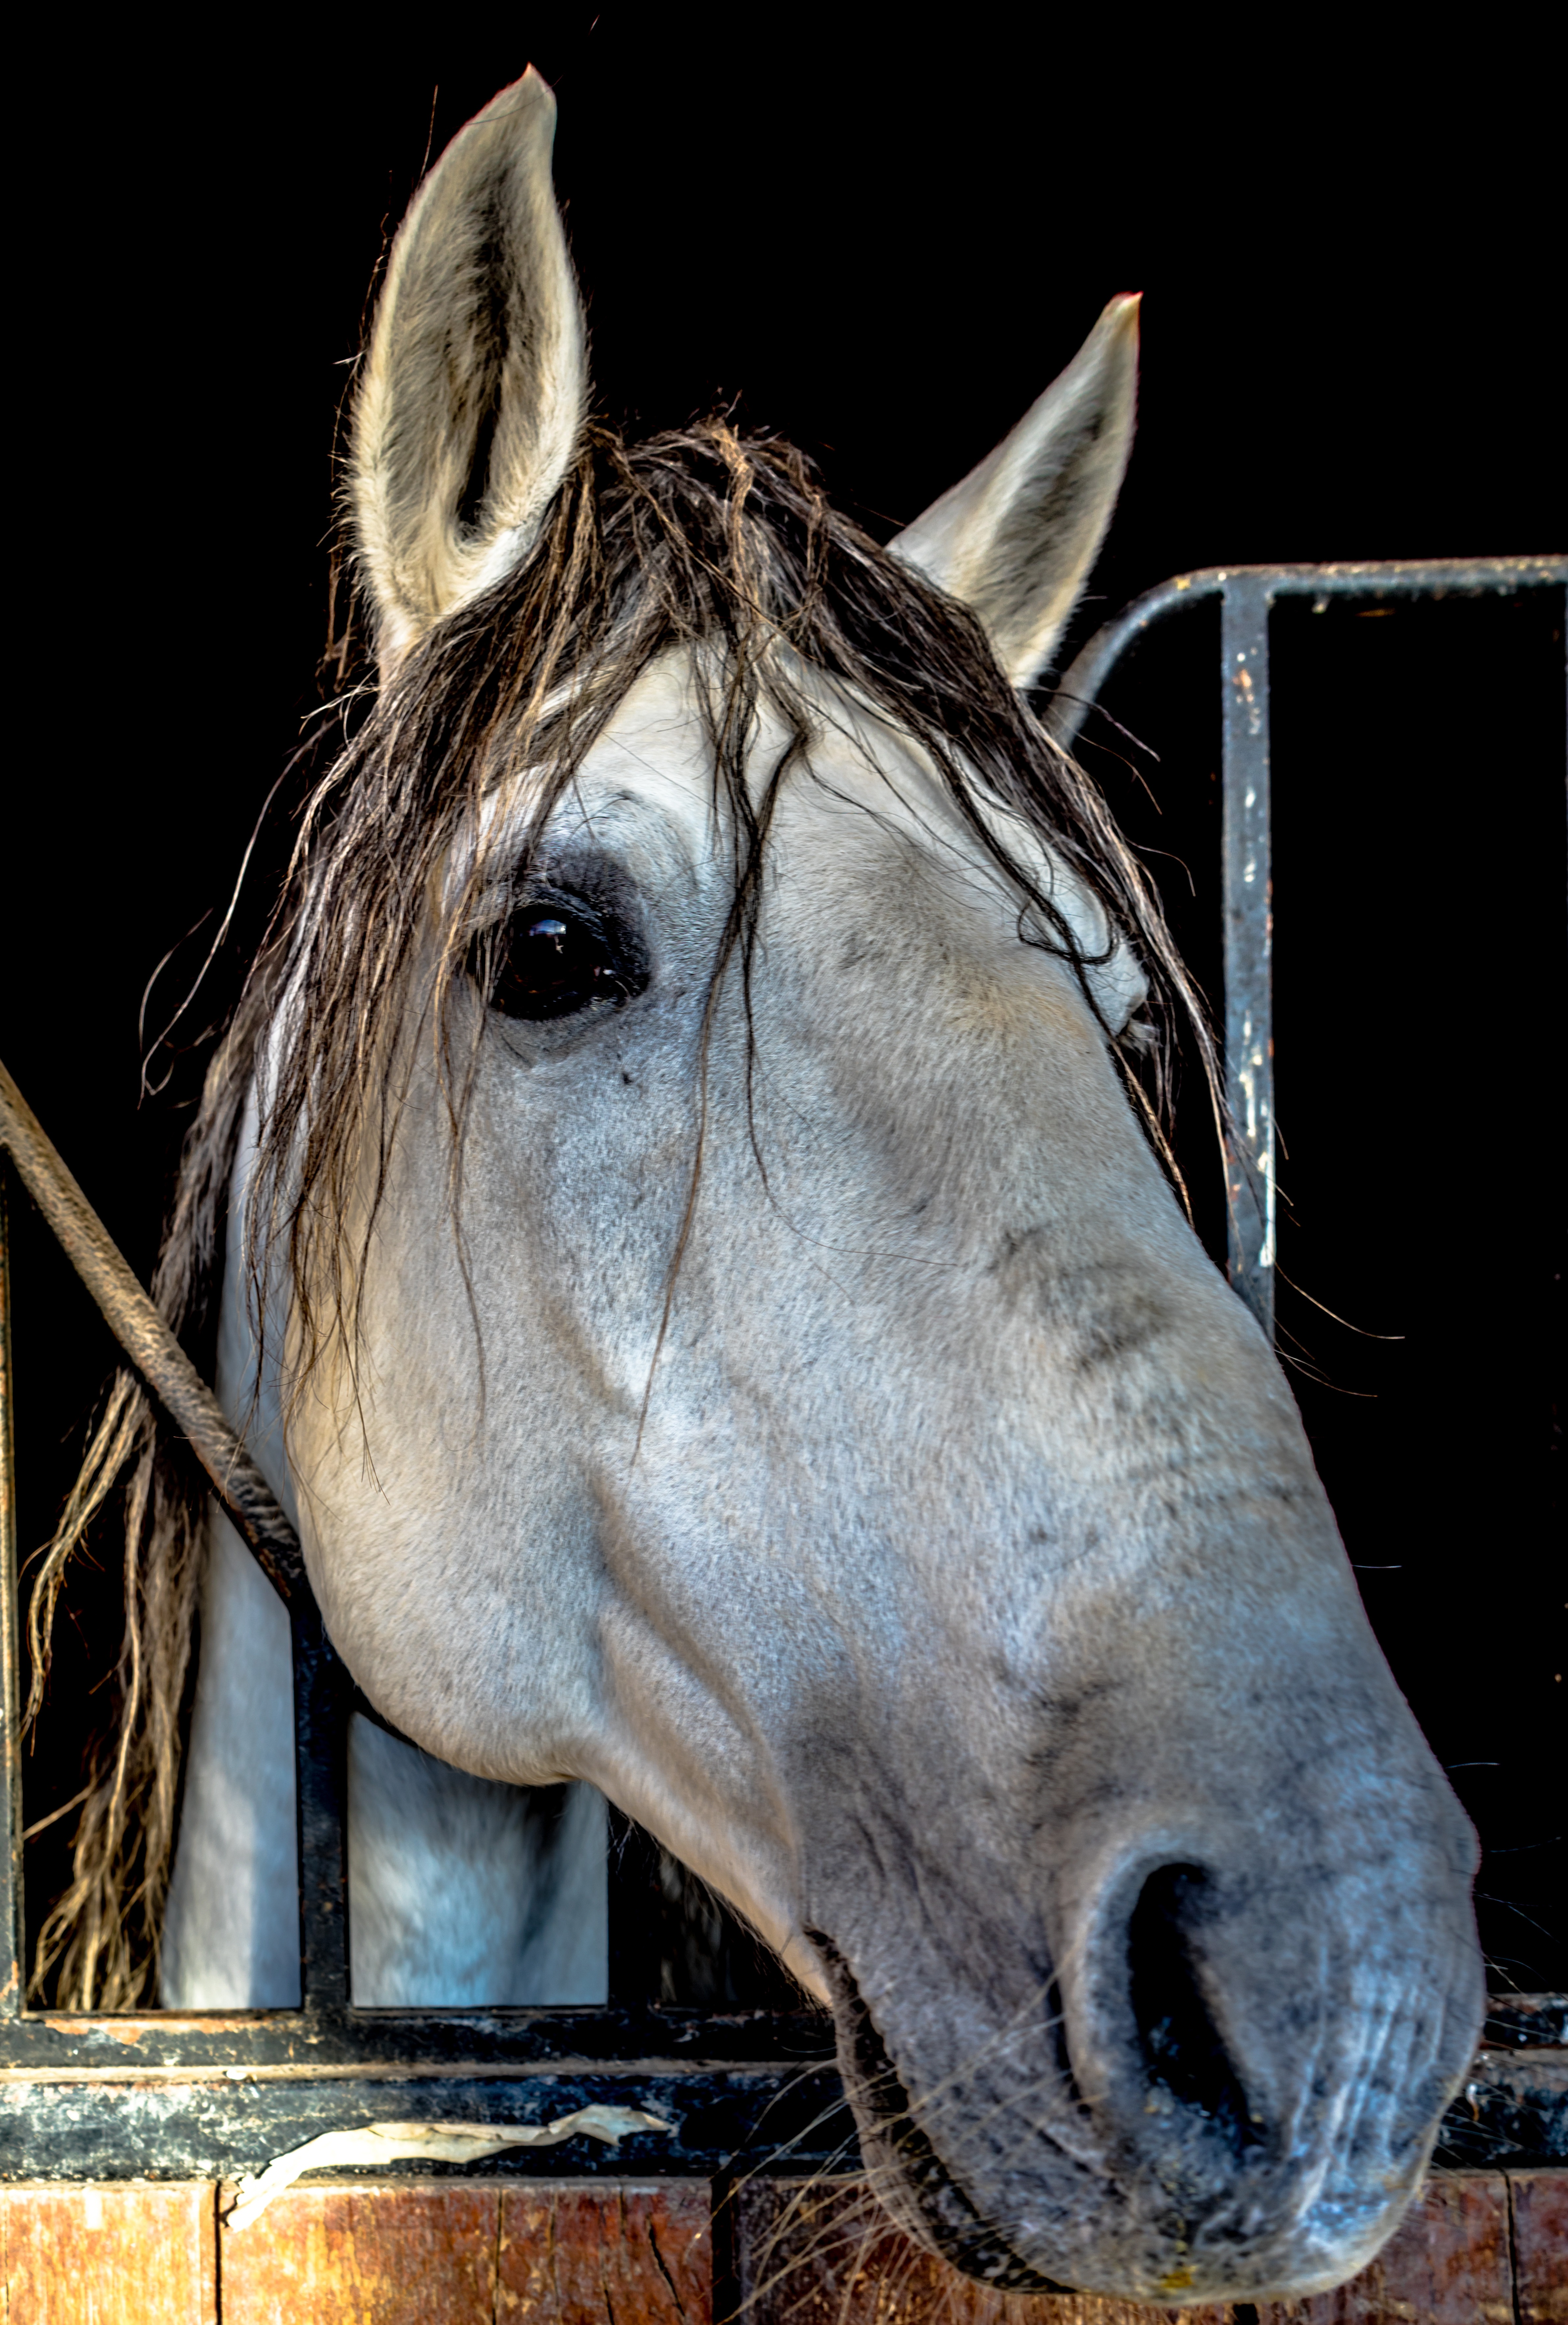
white, animal, horse, mammal, stallion, mane, block, close up, bridle, eyes, art, snout, horse riding, ears, saddle, head, mare, good, horseshoe, tame, halter, pack animal, rump, docile, crin, stirrup, horse like mammal, mustang horse